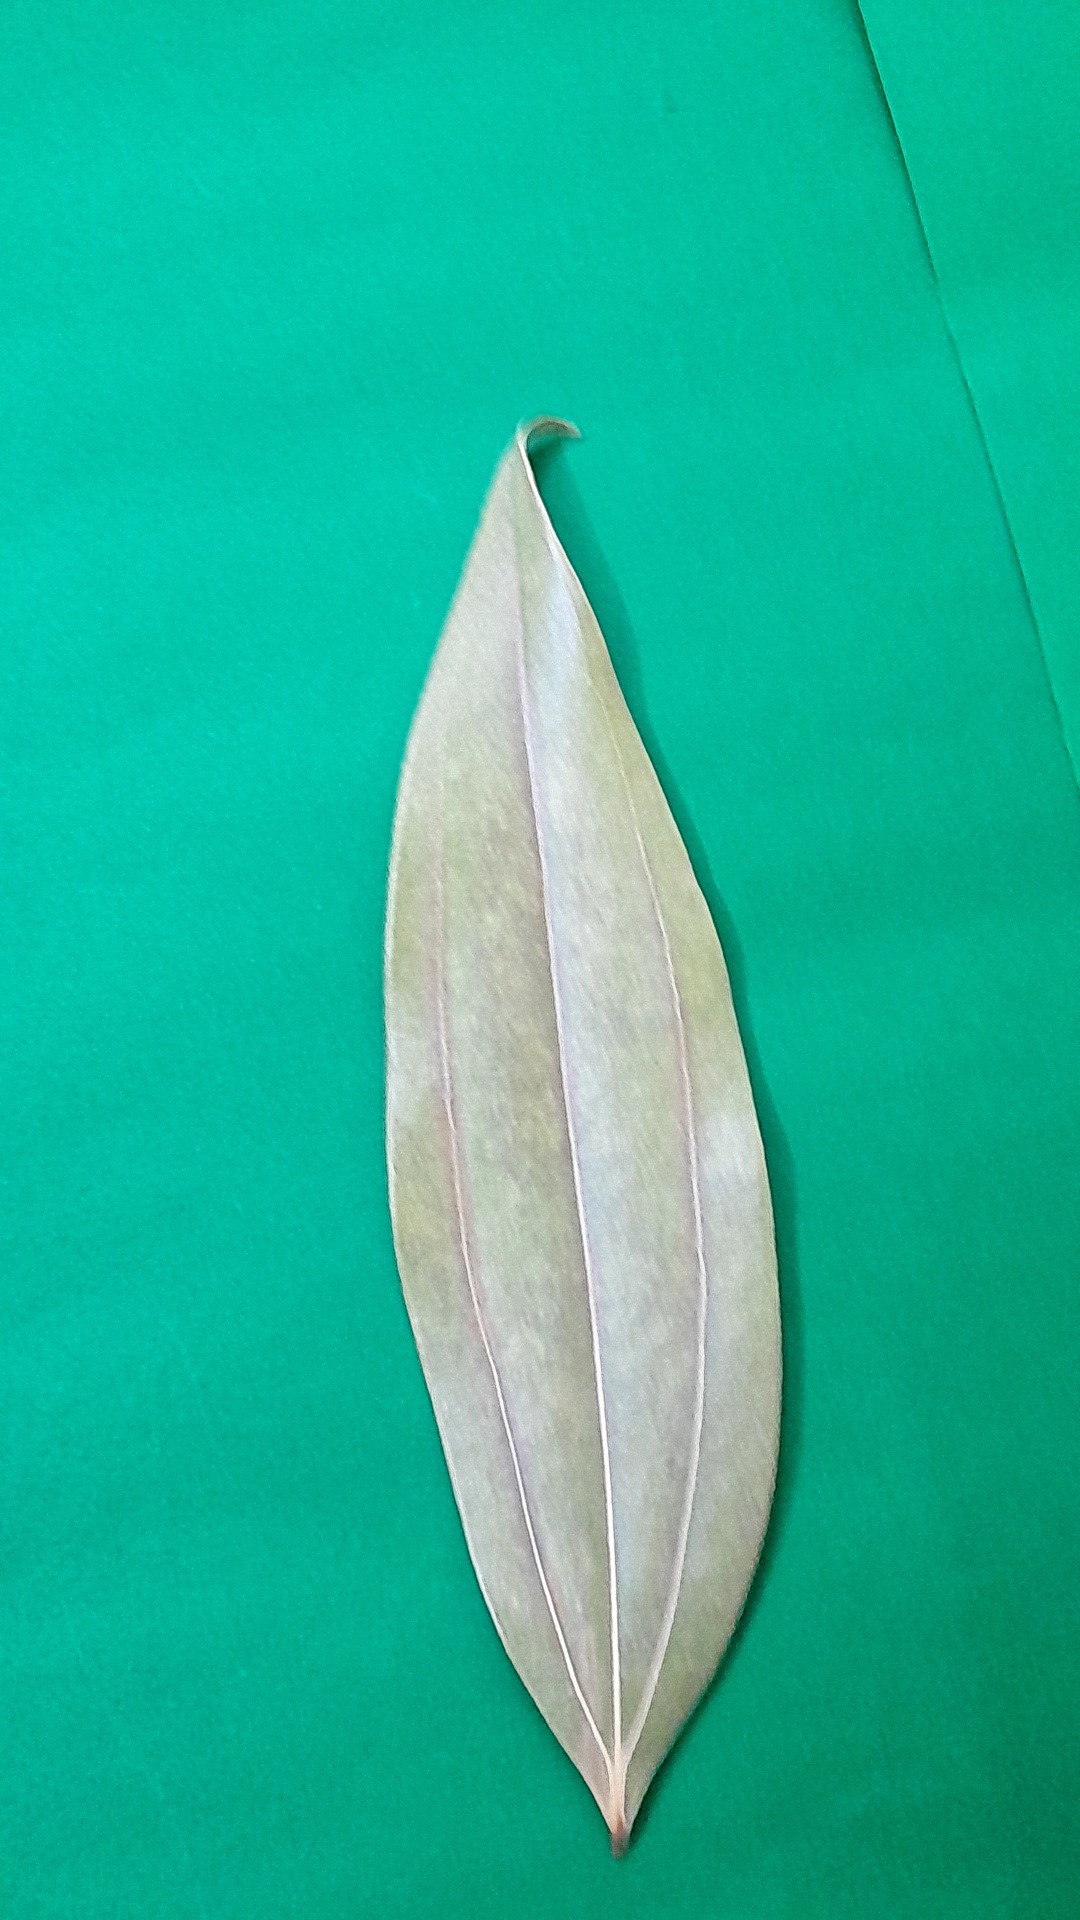
Label: Dry Leaf